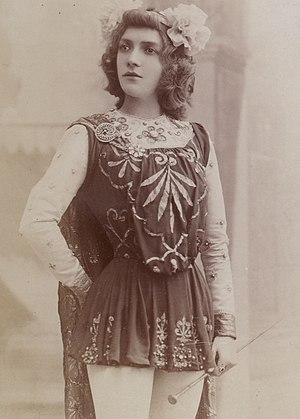
Album Reutlinger de portraits divers, vol. 2. Ève Lavallière dans ""La Belle Hélène""."